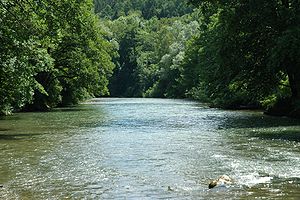
Amper
Amper syd for Fürstenfeldbruck
Amper er en flod i det sydlige Bayern i Tyskland, og en af de største bifloder til Isar, fra venstre. Efter et løb på 185 km munder den ud i Isar ved Moosburg. Floden har sit udspring i Ammersee og de øvre grene ovenfor Ammersee, kaldes Ammer. Byer langs Amper er Fürstenfeldbruck, Dachau og Moosburg. De største bifloder er Glonn, Würm og Maisach.